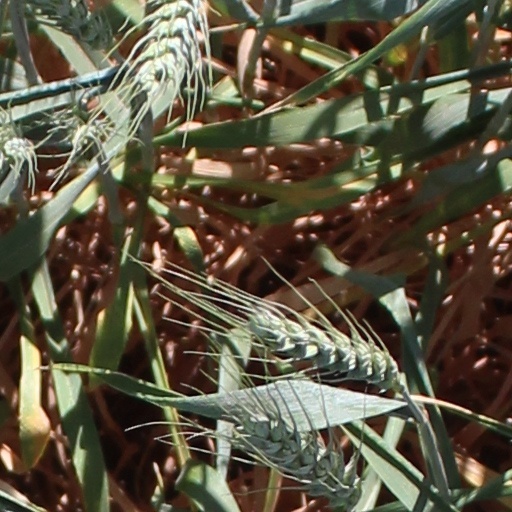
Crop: wheat